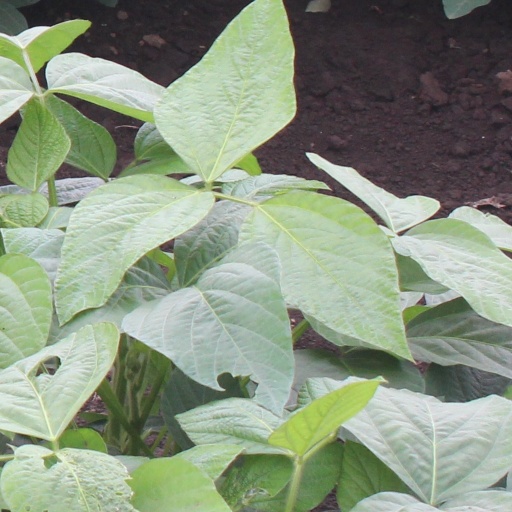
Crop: soybean